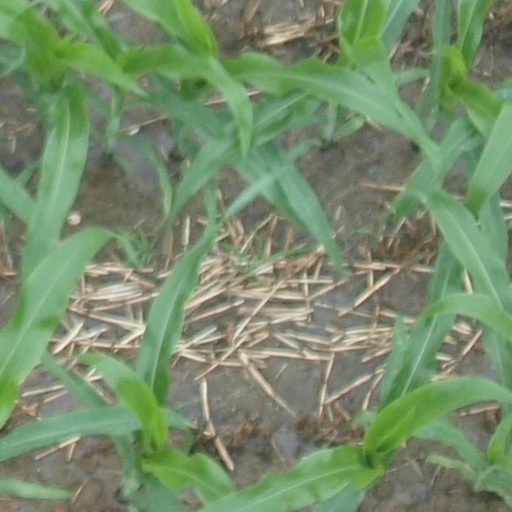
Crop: maize; corn